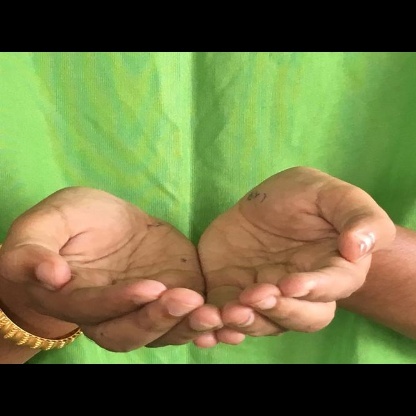
Mudra: Pushpaputa